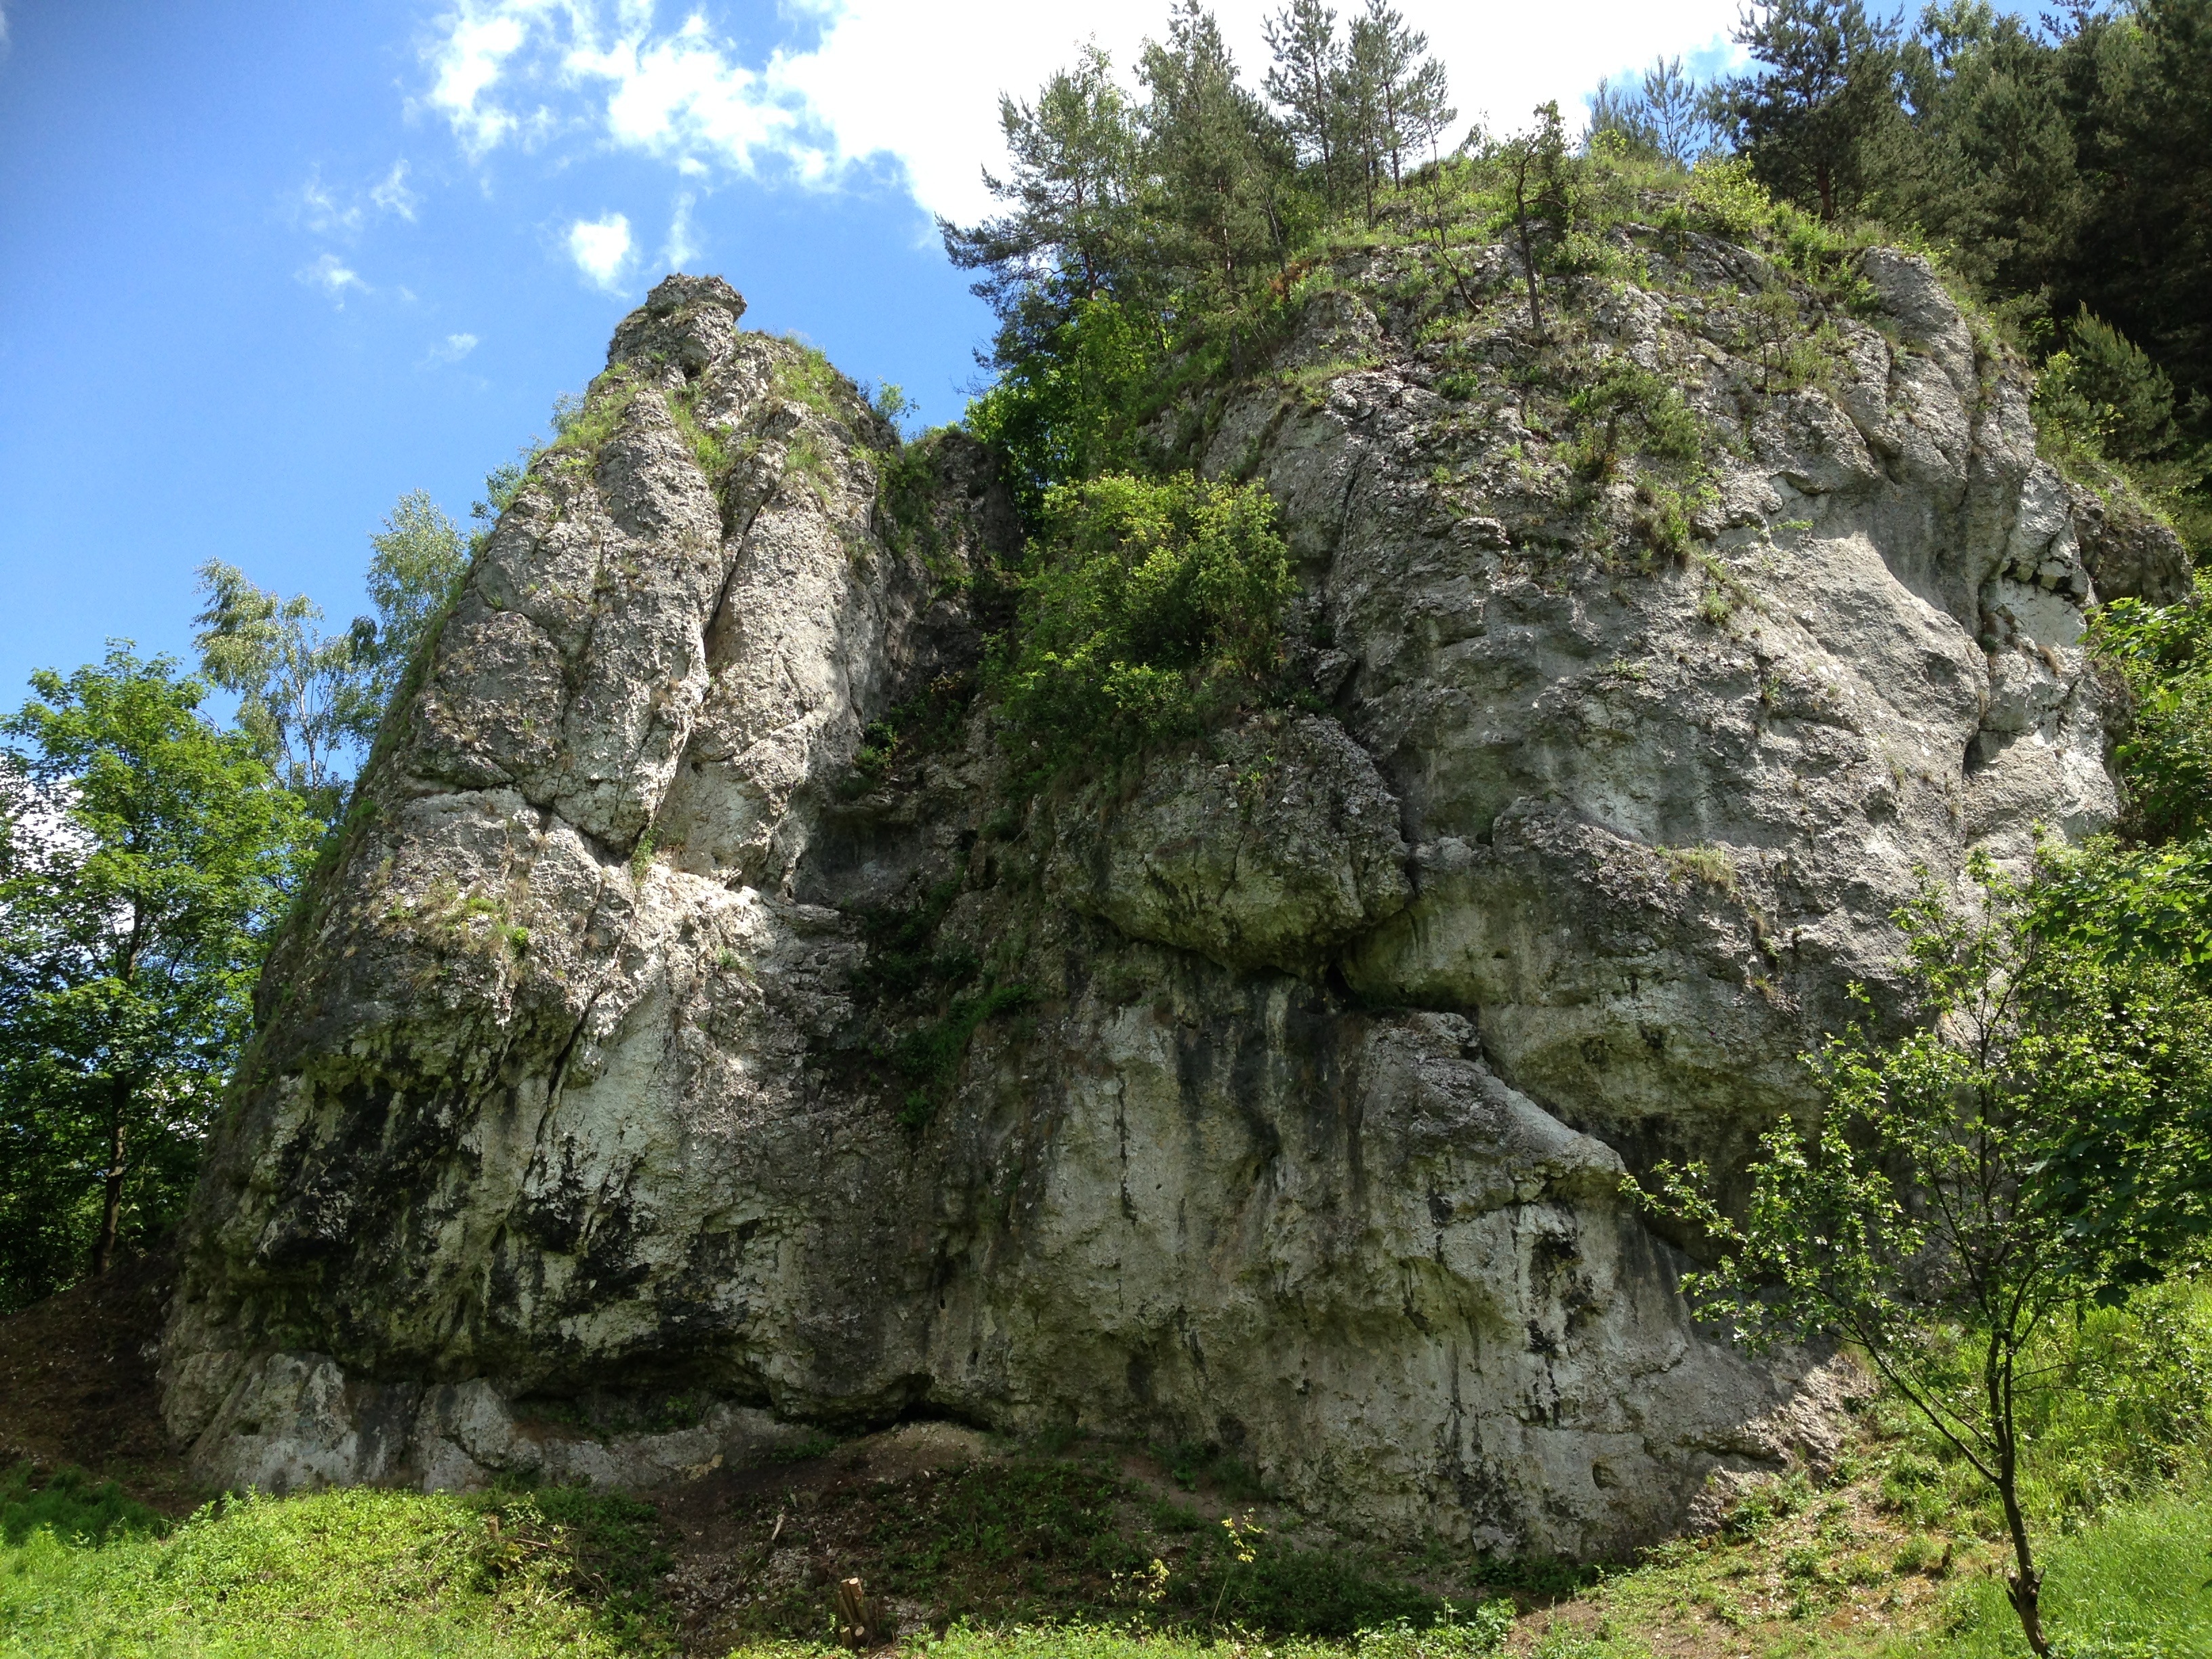
landscape, tree, nature, rock, mountain, formation, cliff, tourism, terrain, ridge, rocks, geology, outcrop, poland, boulder, bedrock, archaeological site